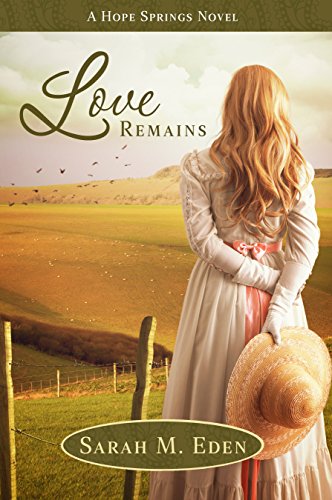
Love Remains (Longing for Home Book 3)
Category: Buy a Kindle
Review " Love Remains show that love is about more than just seeing the other--it reveals us to ourselves as well. Tavish and Cecily are a delightful couple and a wonderful addition to Hope Springs." --Foreword Reviews About the Author SARAH M. EDEN is the USA Today bestselling author of multiple historical romances, including Foreword Review's 2013 "IndieFab Book of the Year" gold medal winner for Best Romance, Longing for Home, and two-time Whitney Award Winner Longing for Home: Hope Springs. Combining her obsession with history and affinity for tender love stories, Sarah loves crafting witty characters and heartfelt romances. She has thrice served as the Master of Ceremonies for the Storymakers Writers Conference and acted as the Writer in Residence at the Northwest Writers Retreat. Sarah is represented by Pam Howell at D4EO Literary Agency. Visit Sarah at www.sarahmeden.com
Features: **2017 Whitney Award Winner for Best Historical Romance**From Sarah M. Eden, the USA Today Bestselling author of the Longing for Home series, LOVE REMAINS is a new romance novel set in the beloved world of Hope Springs.For nearly a year, Tavish O’Connor has carried the crushing weight of his family’s future on his shoulders. He has taken on the care of his youngest brother, Finbarr, who lost his eyesight in a terrible accident. But the lad needs more than Tavish can provide. Finbarr needs hope.Cecily Attwater specializes in hope. As a tutor to the newly blind, she has dedicated her life to helping others overcome the obstacles she herself has conquered. Her new assignment in a remote corner of Wyoming proves trickier than usual: Finbarr refuses to learn. To make matters worse, his family—and the other Irish townspeople—are less than thrilled to discover an Englishwoman in their haven.Cecily’s only hope lies in securing the cooperation of her pupil’s brother Tavish, who happens to be her harshest critic and quite possibly the most frustrating man she’s ever known. For Finbarr’s sake, Tavish and Cecily forge an uneasy alliance that, as the weeks pass, tiptoes toward something deeper than either dares admit or face, and toward a future they know to be impossible. There can be no hope of a happy outcome for an Irish man and an English woman amongst a people reeling from violence and centuries of hatred between their two homelands.Other Books in the Hope Springs Series:Longing for HomeHope SpringsMy Dearest LoveLong Journey HomeRegency Romances:The Kiss of a StrangerGlimmer of HopeAn Unlikely MatchFor EliseAll Regency CollectionBritish Isles CollectionThe Jonquil Brothers series:Friends and FoesDrops of GoldAs You AreA Fine GentlemanThe Lancaster Family series:Seeking PersephoneCourting Miss LancasterRomancing DaphneTimeless Romance Anthologies:Winter CollectionSpring Vacation CollectionEuropean CollectionSummer Wedding CollectionLove Letter CollectionHistorical Westerns:The Sheriffs of Savage WellsOld West CollectionMail Order Bride CollectionTimeless Regency Collections:Summer House Party